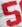
Number: 5